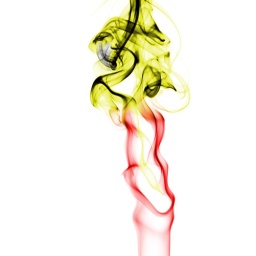
blonde in a red dress